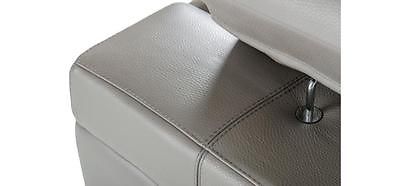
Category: sofa